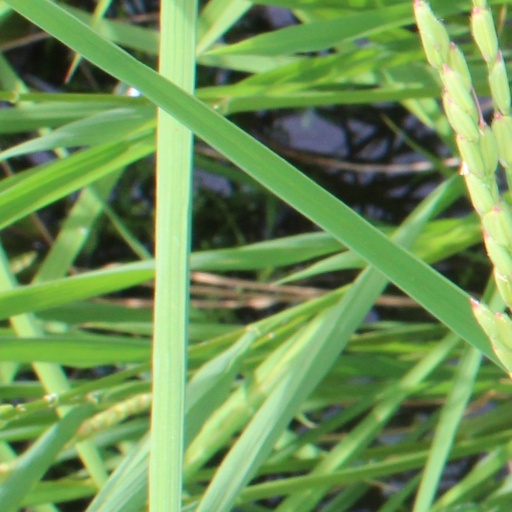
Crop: rice